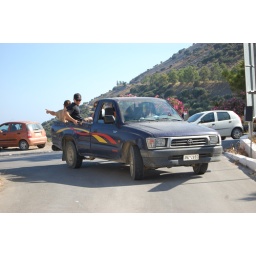
Azoria truck ride up the mountain (brought to you by Toyota)